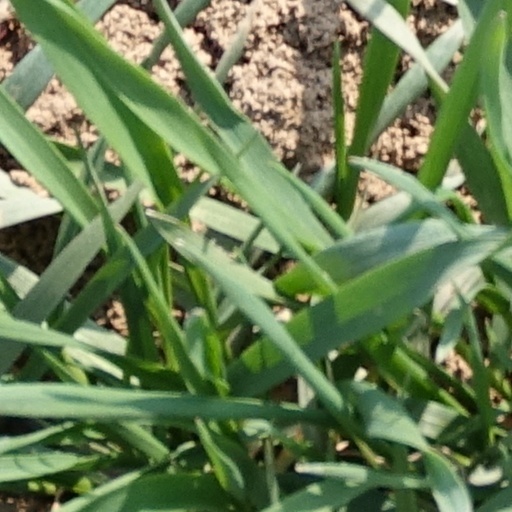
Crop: wheat